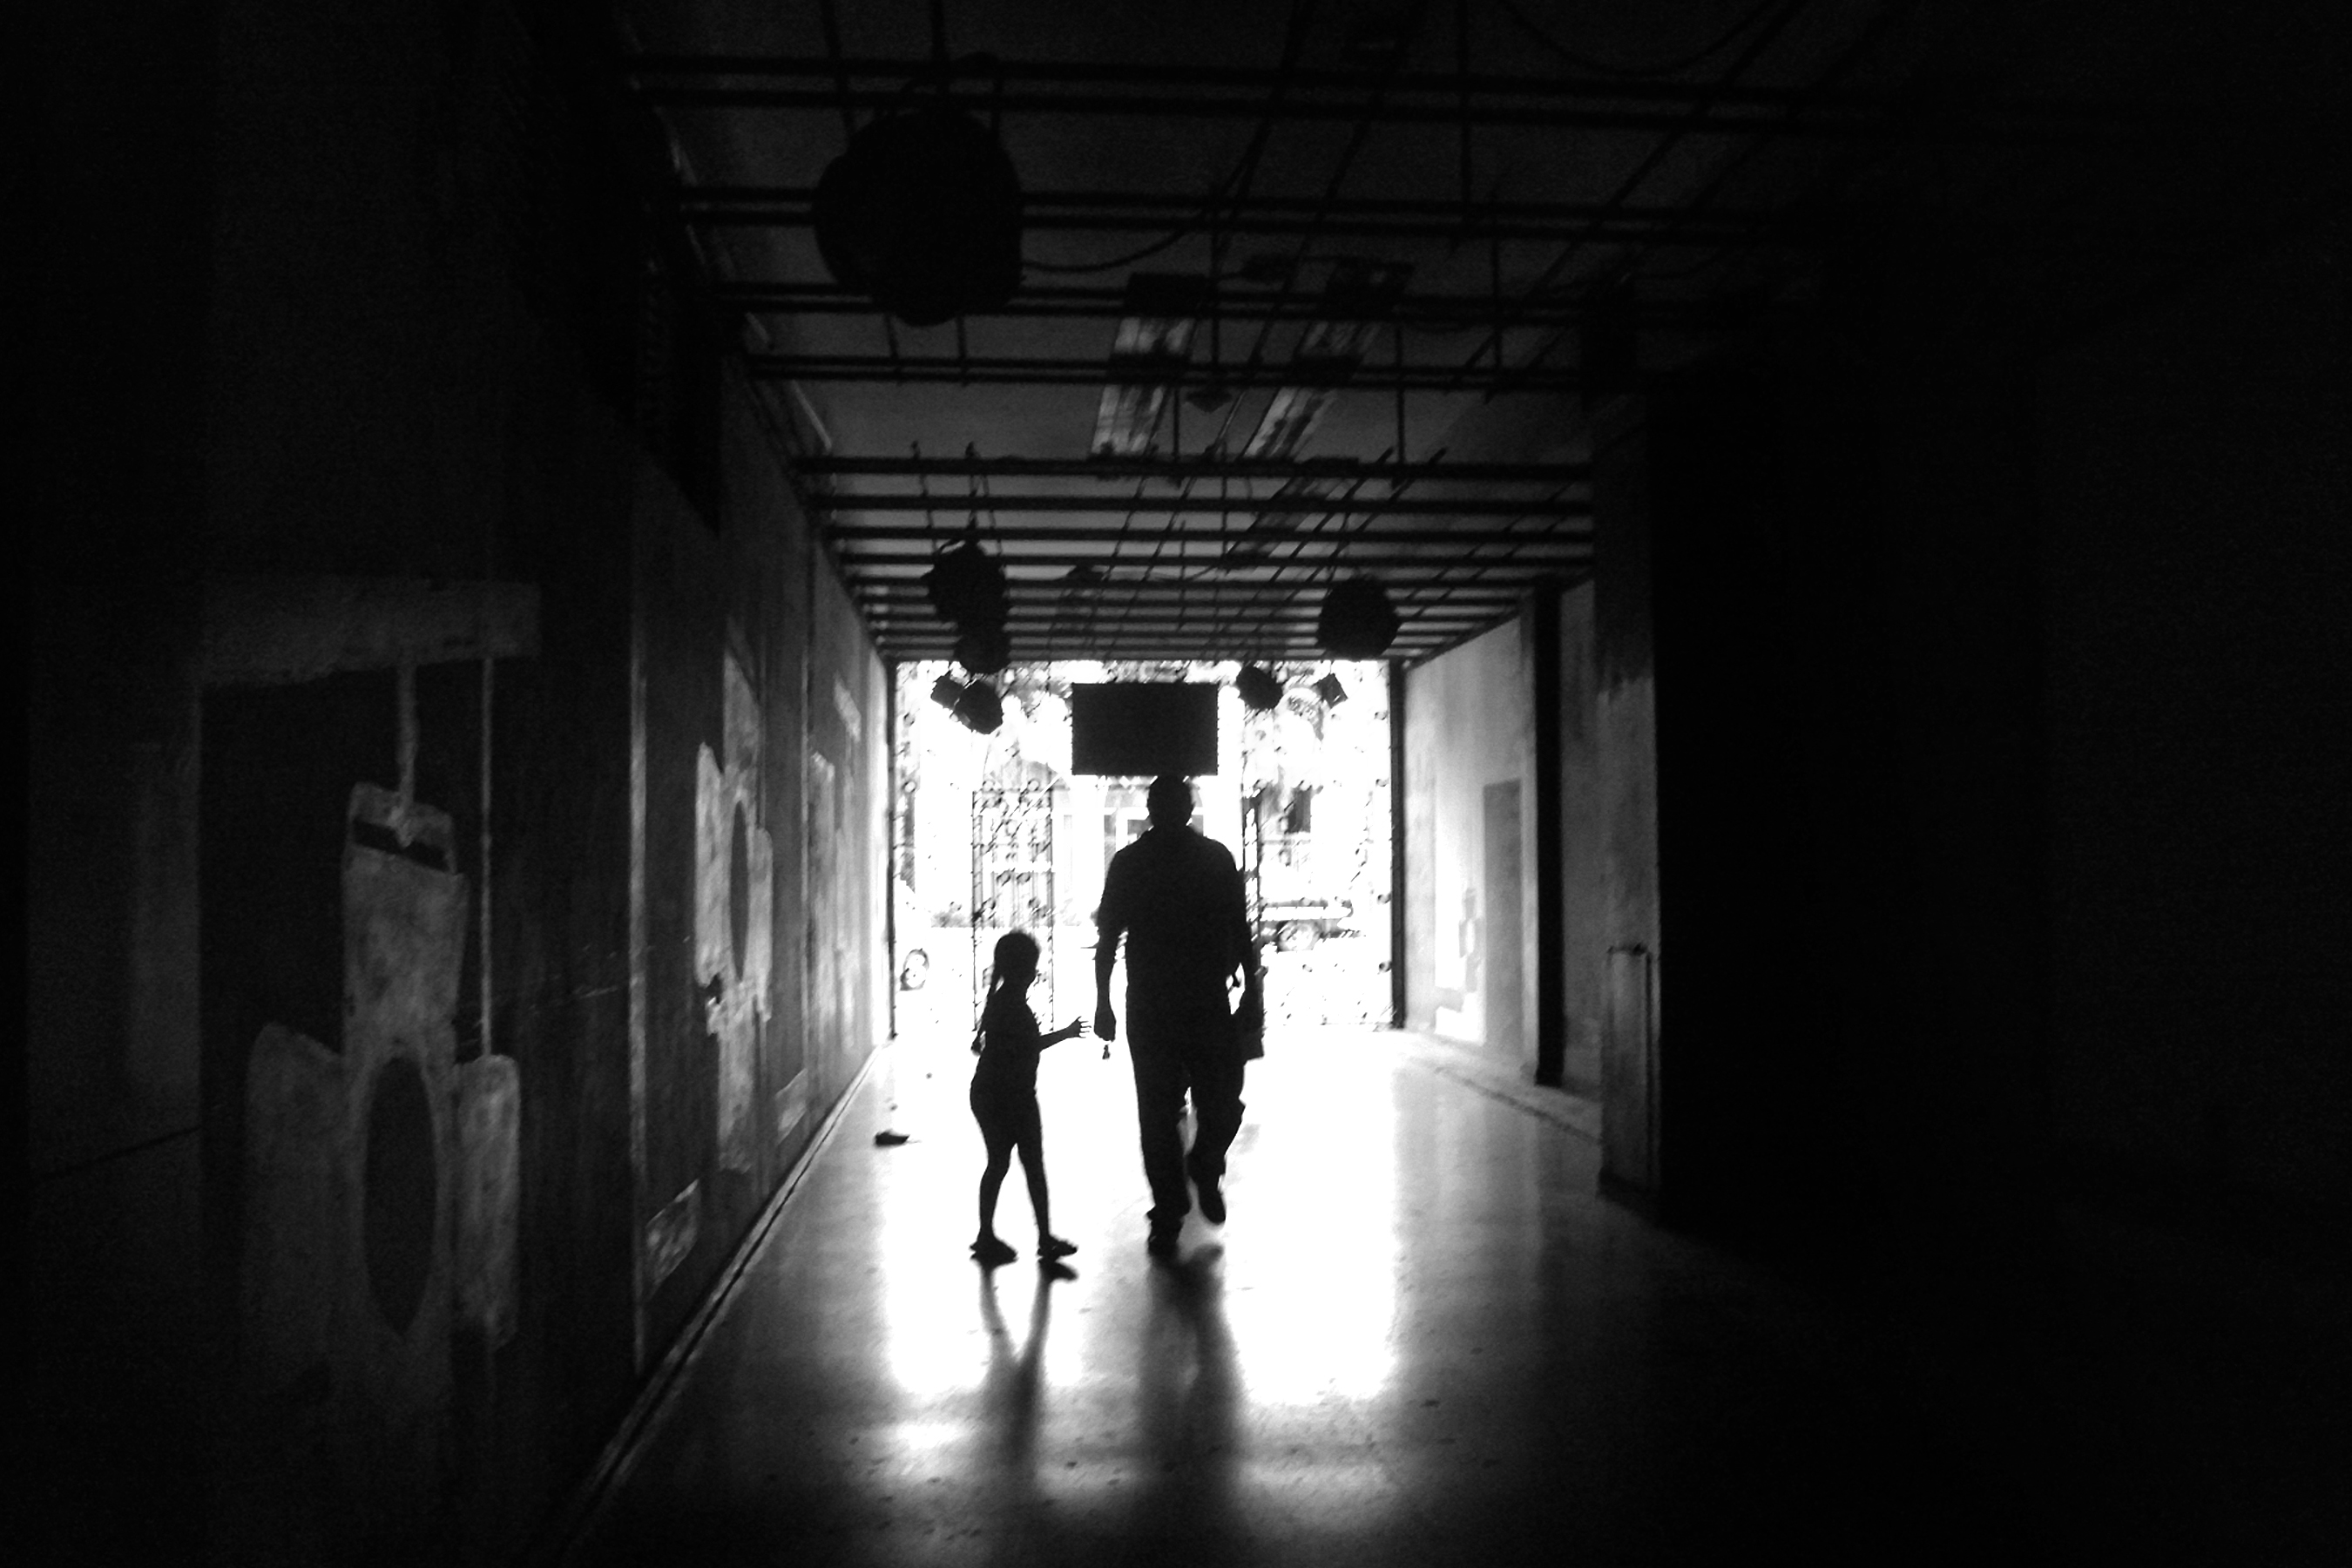
tv, white, black, black and white, monochrome, darkness, monochrome photography, light, standing, snapshot, photography, shadow, human, infrastructure, night, silhouette, architecture, street, backlighting, stock photography, style, building, Tints and shades, walking, road, city